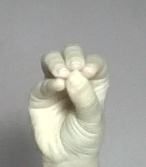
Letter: ha